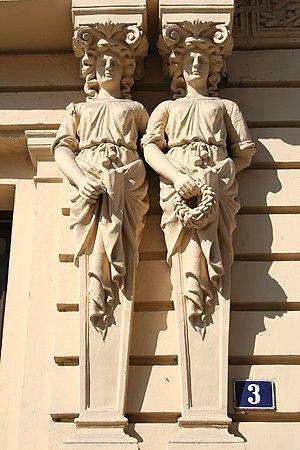
Le bâtiment du lycée de Valjevo se trouve à Valjevo, dans le district de Kolubara en Serbie. Il est inscrit sur la liste des monuments culturels protégés de la République de Serbie.